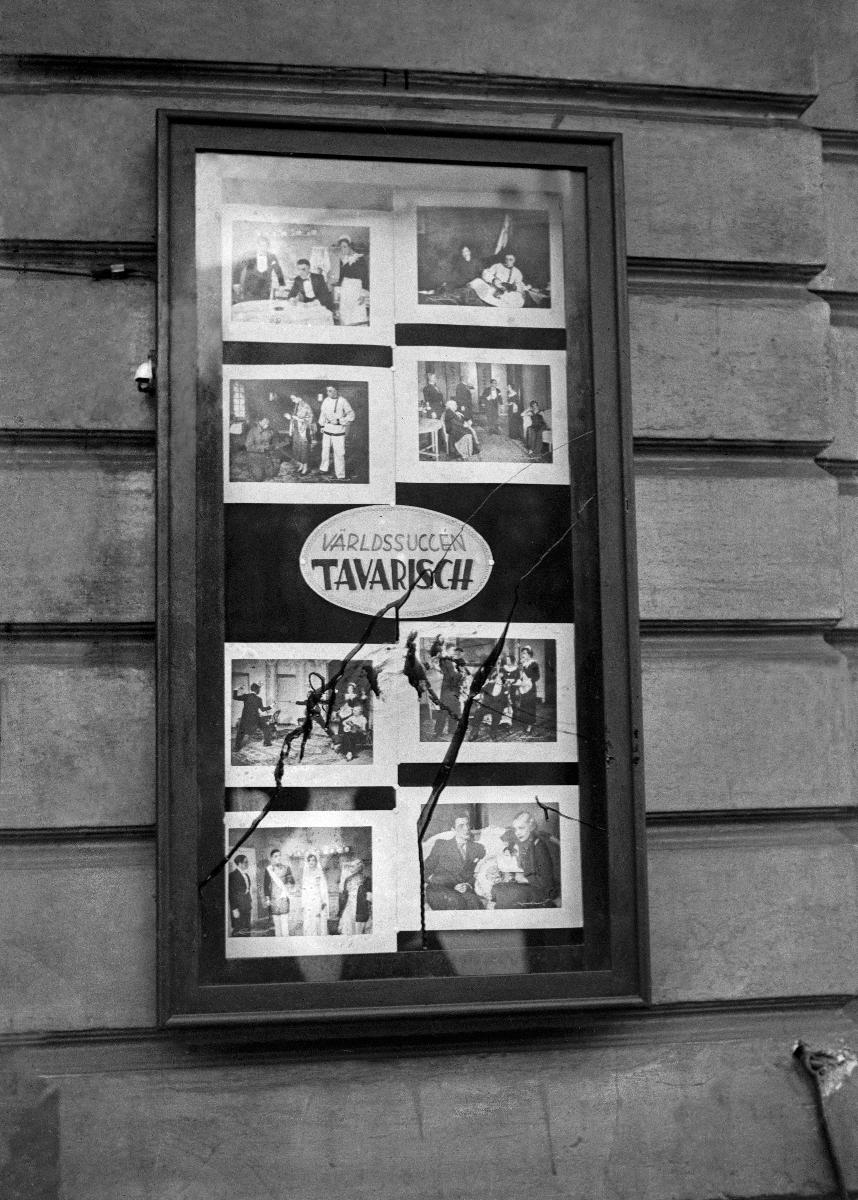
Aitosuomalaista ikivaltaa
Äktfinsk vandalism; Fennoman vandalism
sisällön kuvaus: Tervaa Ruotsalaisen teatterin lasivitriinissä Helsingissä 21.1.1935. content description: Tar on the show case of the Swedish Theatre in Helsinki 21.1.1935. innehållsbeskrivning: Tjära på Svenska Teaterns glasvitrin i Helsingfors 21.1.1935.
Kuvaaja: Sundström, Hugo, kuvaaja
Vuosi: 1935
Paikka: Suomi, Uusimaa, Helsinki
Aiheet: ilkivalta; tervaus; aitosuomalaisuus; teatterirakennukset; kielikysymys; puhdistus; pesu; pesijät; HBL; vandalism; theatre buildings; language issue; cleaning; wash; taring; fennomanism; language question; washing; cleaners; äktfinskhet; teaterbyggnader; språkfrågan; rengöring; tvätt; tjärning; tvättare